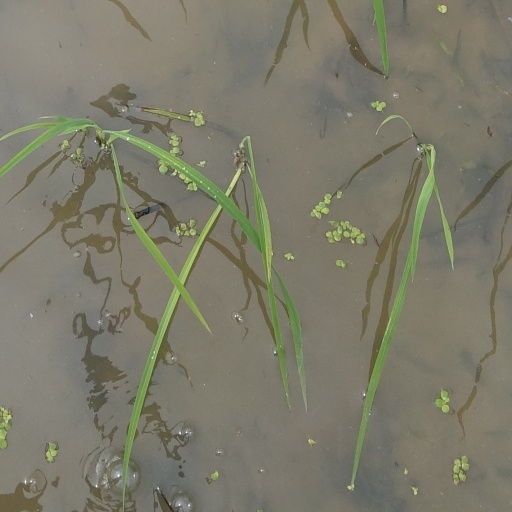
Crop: rice